Theodor Horydczak

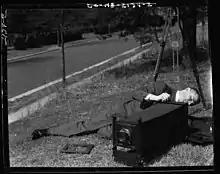
Theodor Horydczak 5a46545a

Horydczak was born in Lyck, Germany (now Poland) and emigrated in 1907. He is believed to have taken up photography during or after World War I, possibly while a member of the U.S. Army Signal Corps. His numerous "Washington as it Was" photographs are housed in the Library of Congress Prints and Photographs Division in the James Madison Memorial Building.